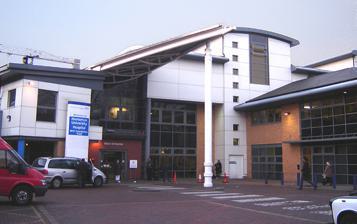
Building: Homerton University Hospital
Country: United Kingdom
Year built: 1986
Hospital in Homerton, London Hospital in London, England Homerton University Hospital Homerton Healthcare NHS Foundation Trust Main entrance Shown in Hackney Geography Location Homerton , London , England Coordinates 51°33′01″N 0°02′54″W / 51.5504°N 0.0483°W / 51.5504; -0.0483 Organisation Care system National Health Service Type General Affiliated university Barts and The London School of Medicine and Dentistry Services Emergency department Yes Beds 500 History Opened 5 July 1986 Links Website www .homerton .nhs .uk Homerton University Hospital is a teaching hospital in Homerton in the London Borough of Hackney . It is managed by Homerton Healthcare NHS Foundation Trust . History A chest examination at Hackney Hospital in 1943 The hospital has its origins in the Homerton Fever Hospital, which opened at the north of the current site in December 1870. A smallpox hospital, built on adjacent land, opened in February 1871. The two facilities merged as the Eastern Fever Hospital in 1884 and a new isolation block was built in 1935. The hospital joined the National Health Service in 1948 as the Eastern Hospital and became increasingly focused on neurological patients before closing down in 1982. Construction of the new Homerton Hospital began in 1982 and was completed in July 1986. The hospital was built at a cost of £20 million and was opened by the Princess Royal in March 1987. As well as replacing the Eastern Hospital, the new hospital replaced the Mothers' Hospital Lower Clapton Road in Hackney, which closed in 1986, and the German Hospital on Ritson Road, which closed in 1987. Clinical throughput increased further when the Hackney Hospital on Homerton High Street closed in 1995 and services were transferred to the current site. The hospital was the designated hospital for the 2012 Summer Olympic and Paralympic Games . Services The hospital services the East London borough of Hackney and also the City of London . Specialist care is provided in obstetrics , neonatology , fetal medicine , laparoscopic surgery , fertility , bariatric surgery , obesity surgery and neurorehabilitation . The hospital directly employs 3500 staff. The hospital received "excellent" both for service quality and use of resources in the Care Quality Commission (CQC) ratings and top rating of 3 stars with the Healthcare Commission in 2009–10. It holds the level 2 NHS Litigation Authority rating for safety for both general and maternity services. In October 2013 as a result of the Keogh Review the Trust was put into the highest risk category by the Care Quality Commission however the first CQC report following rated the A&E dept as 'outstanding'. In a 2020 report the CQC rated the hospital as outstanding overall. Teaching The hospital serves as teaching hospital for medical students from Barts and The London School of Medicine and Dentistry as well as radiography students from City, University of London . It also provides post graduate training in all major specialities. Transport London Buses routes 26 , 30 , 236 , 242 , 276 , 308 , 394 , 425 , 488 , N242 and W15 serve the hospital. The nearest railway station is Homerton on the North London Line of the London Overground . See also List of hospitals in England References